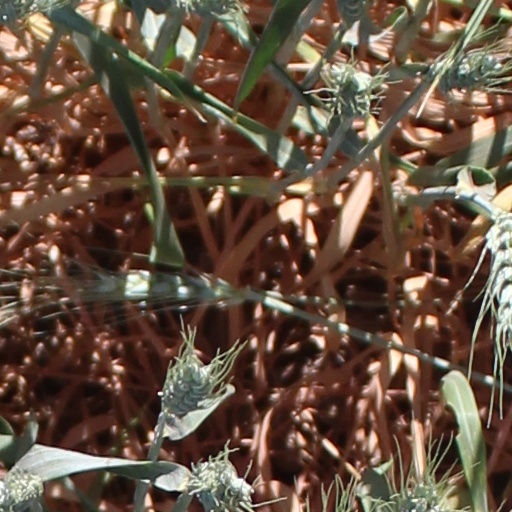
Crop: wheat